Cabadbaran

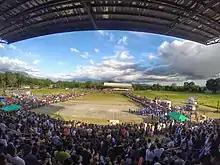
Cabadbaran grounds during a fiesta

The entirety of Cabadbaran speaks Cebuano. There are also significant number of people who speak Surigaonon, for these people have lived or have ancestries from the northern municipalities and speak in a variety of the Jabonganon, Mainitnon and Gigaquitnon dialects of the Surigaonon language. English and Filipino are also widely spoken, while Ilocano, Hiligaynon, Waray, Manobo languages, Butuanon, Boholano dialect, Maguindanaon, Maranao and Tausug also have significant speakers in the area.